Parvati

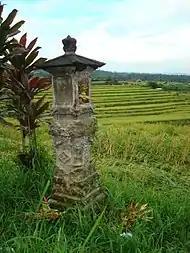
Pillar temple with offerings to "Dewi Sri". She is variously interpreted as Parvati or as Lakshmi.

The Gowri Habba, or Gauri Festival, is celebrated on the seventh, eighth, and ninth of Bhadrapada (Shukla paksha). Parvati is worshipped as the goddess of harvest and protector of women. Her festival, chiefly observed by women, is closely associated with the festival of her son Ganesha (Ganesh Chaturthi). The festival is popular in Maharashtra and Karnataka.